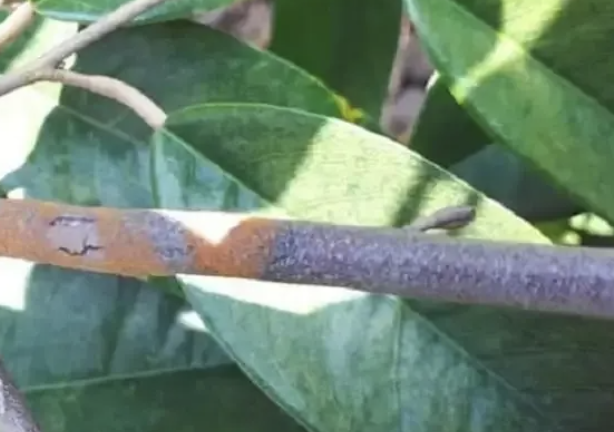
Label: pink_disease